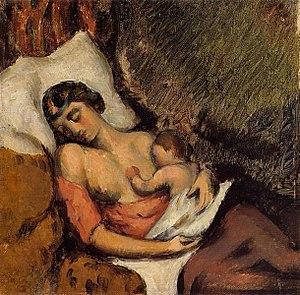
Hortense Fiquet donnant le sein 1872
Marie-Hortense Fiquet, née à Saligney, en France, le 22 avril 1850 et morte le 3 mai 1922 à Paris, est une modèle française, connue pour avoir été mariée à Paul Cézanne et pour les quarante-cinq portraits, des huiles principalement, que le peintre réalisa entre 1869 et la fin des années 1890.
Paul Cézanne, ou Paul Cezanne, né le 19 janvier 1839 à Aix-en-Provence et mort le 22 octobre 1906 dans la même ville, est un peintre français, membre, un temps, du mouvement impressionniste, et considéré comme le précurseur du post-impressionnisme et du cubisme.